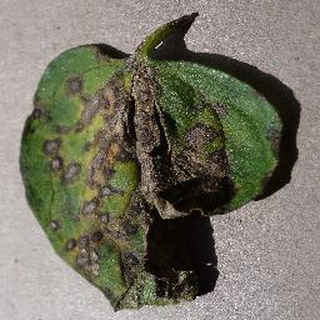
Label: tomato_early_blight